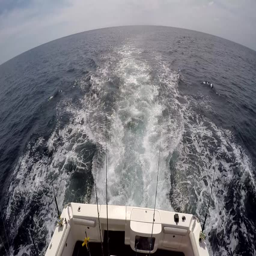
boat through the waves and fishing equipment .